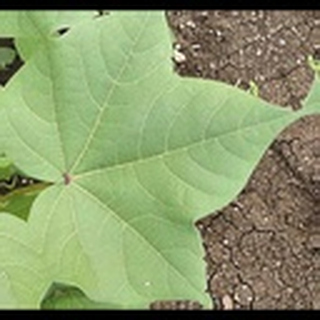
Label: healthy_cotton